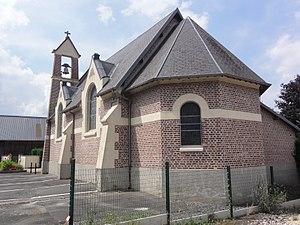
Essigny-le-Petit (Aisne) église
Essigny-le-Petit est une commune française située dans le département de l'Aisne, en région Hauts-de-France.